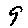
Label: 9